Ianis Hagi

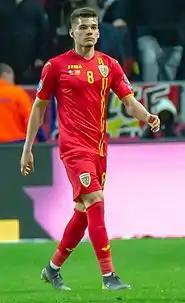
Hagi playing for Romania in a 2–1 loss to Sweden, March 2019

On 12 July 2019, Belgian defending champions Genk announced the signing of Hagi on a five-year contract. The transfer fee was variously reported as €4 million, €8 million with performance bonuses included, or €10 million for 85% of the players's economic rights plus bonuses. Viitorul executive president Gheorghe Popescu confirmed the club retained interest on the capital gain of a potential future transfer.